Noel Park

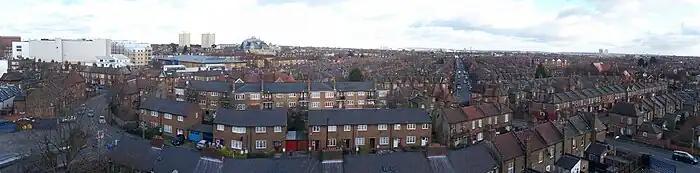
Regular rows of red brick houses stretching into the distance

In 1913, a second much larger mission hall was opened nearby, named the Walsham-How Mission Hall after William Walsham How, leader of the Shropshire Mission to East London. The Shropshire Hall, built by the Shropshire Mission in Gladstone Avenue, is now the Noel Park Children's Centre. Noel Park's relative geographic isolation led to the formation of large numbers of clubs and societies using the two mission halls for a wide range of activities, including large numbers of sporting societies.